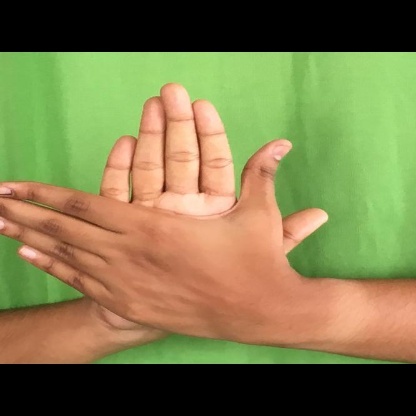
Mudra: Chakra